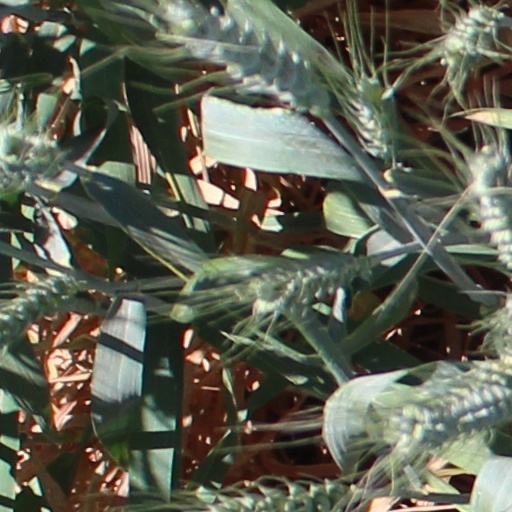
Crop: wheat